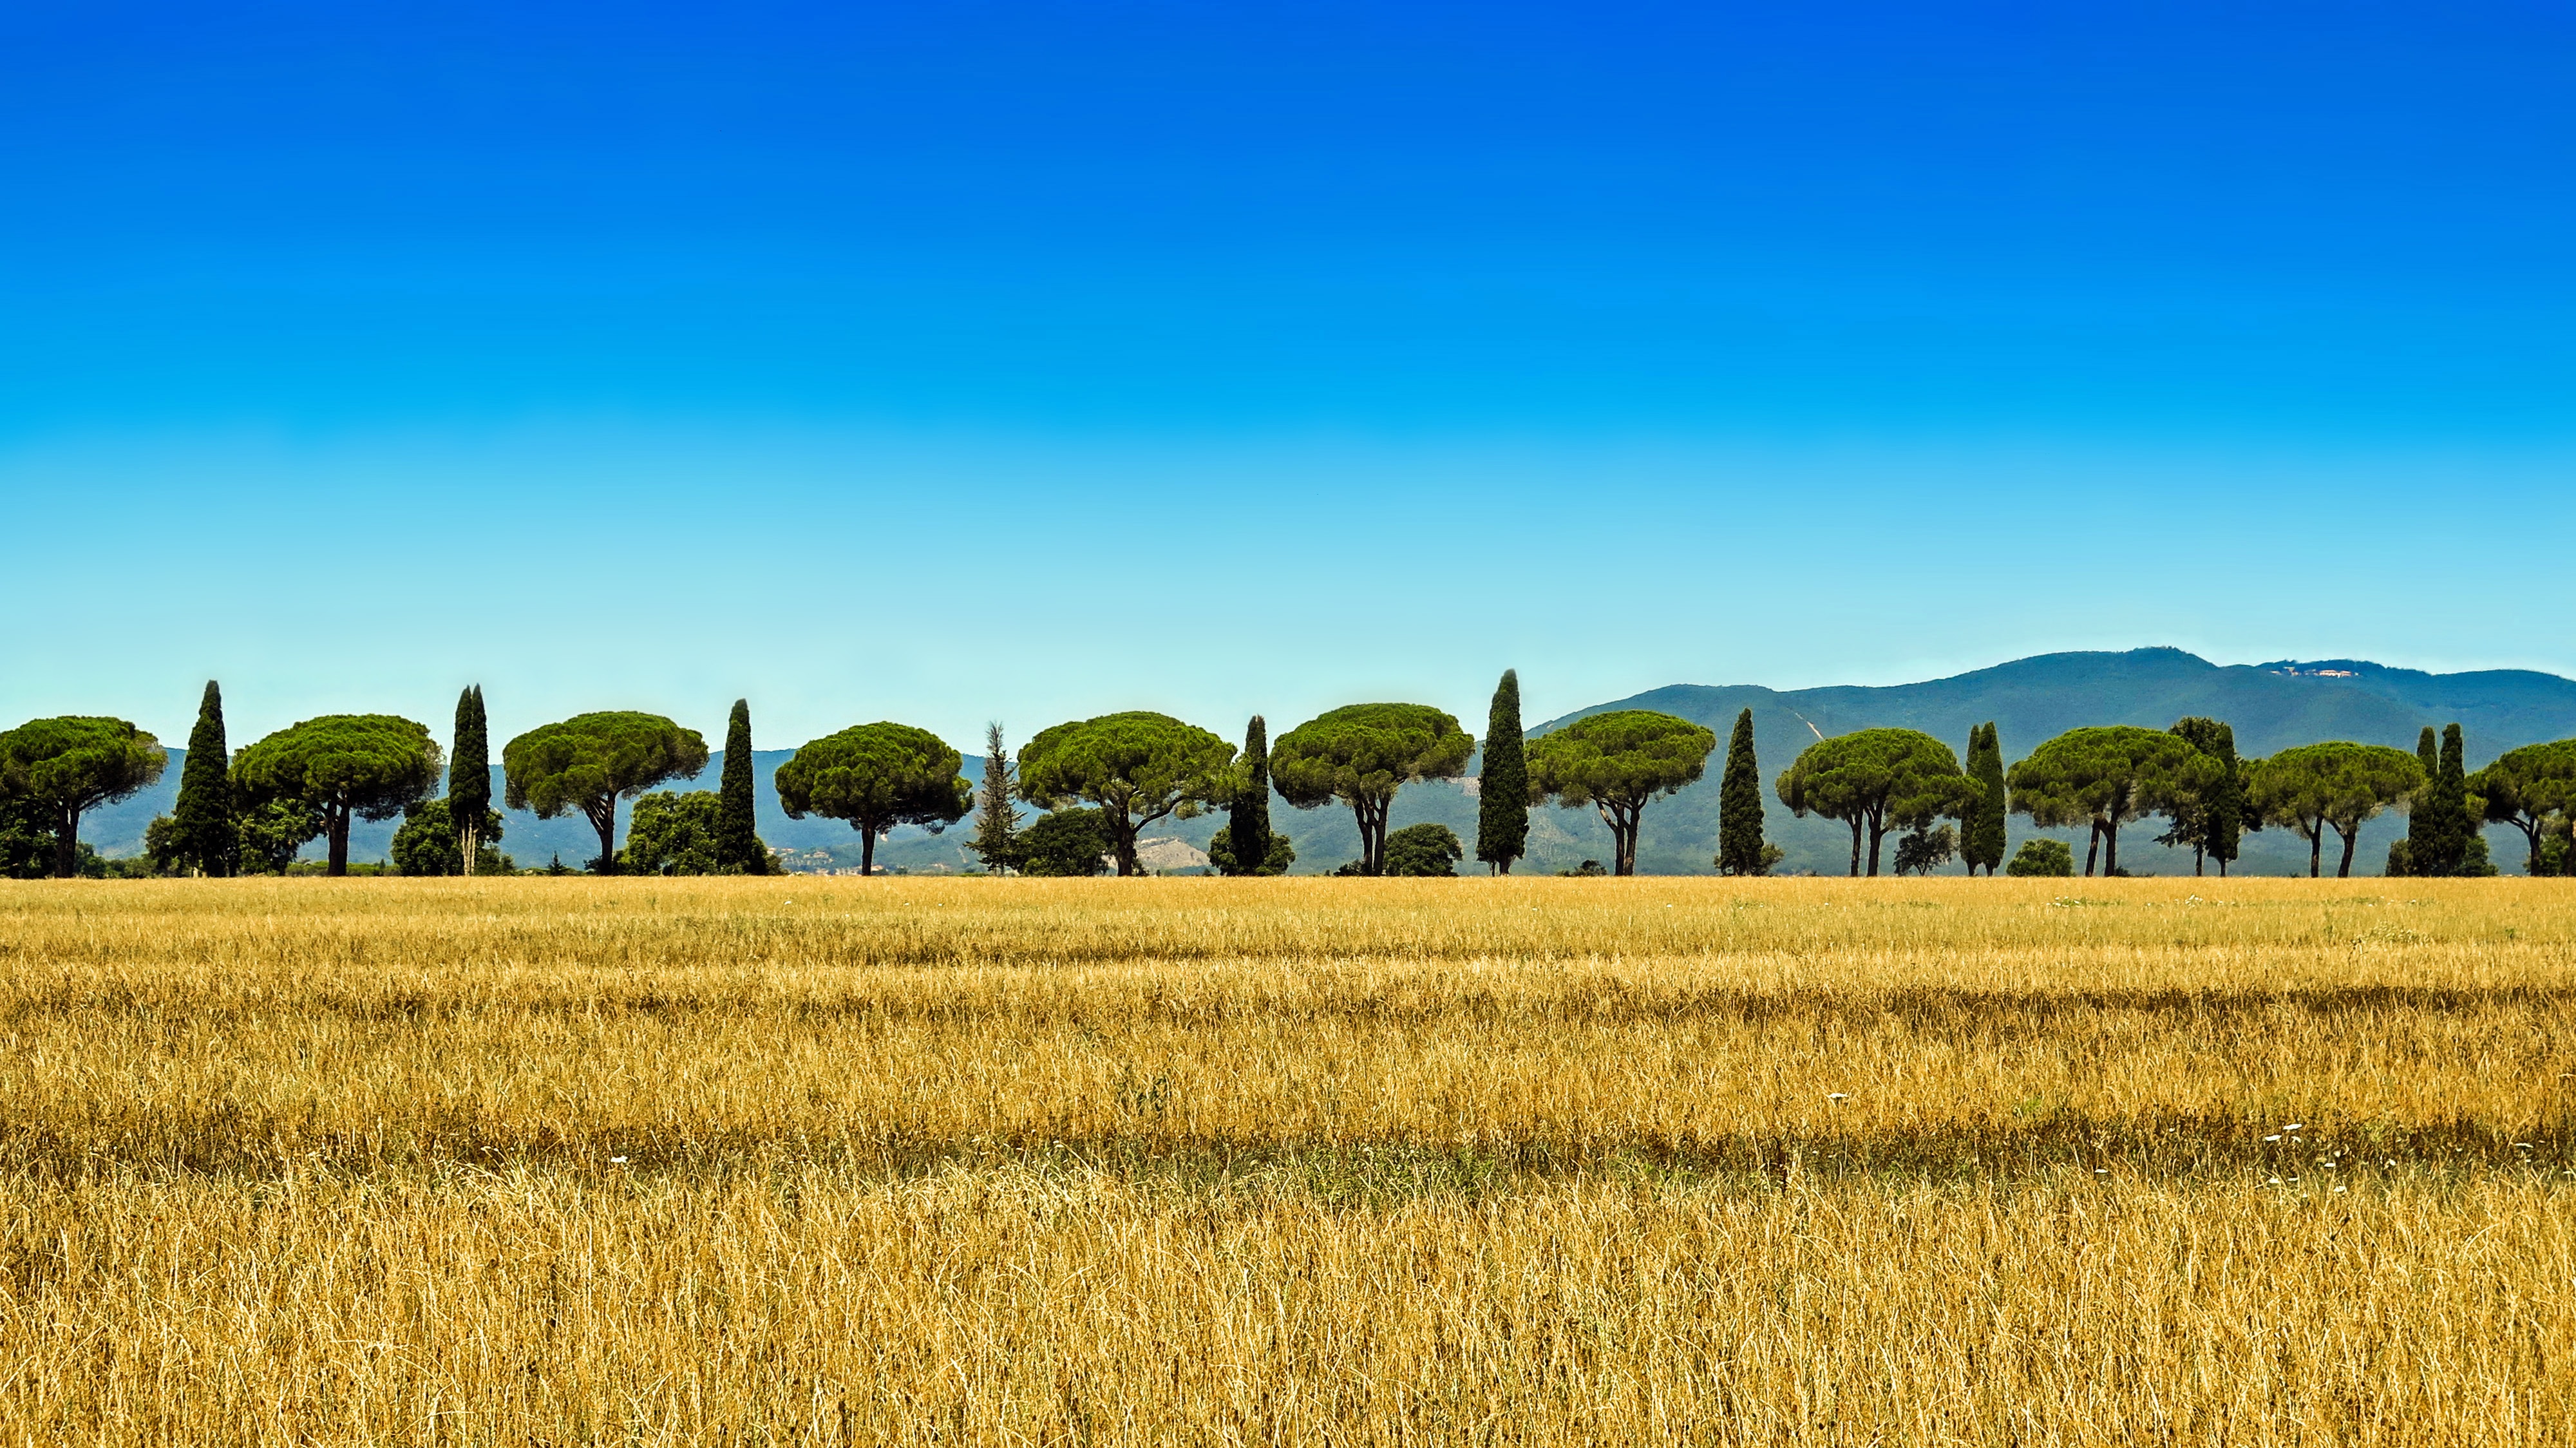
landscape, horizon, plant, sky, field, meadow, wheat, prairie, pine, food, produce, crop, pasture, soil, italy, tuscany, agriculture, savanna, plain, rapeseed, fields, avenue, grassland, ecosystem, brassica, cypress, steppe, rural area, flowering plant, grass family, land plant